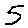
Label: 5